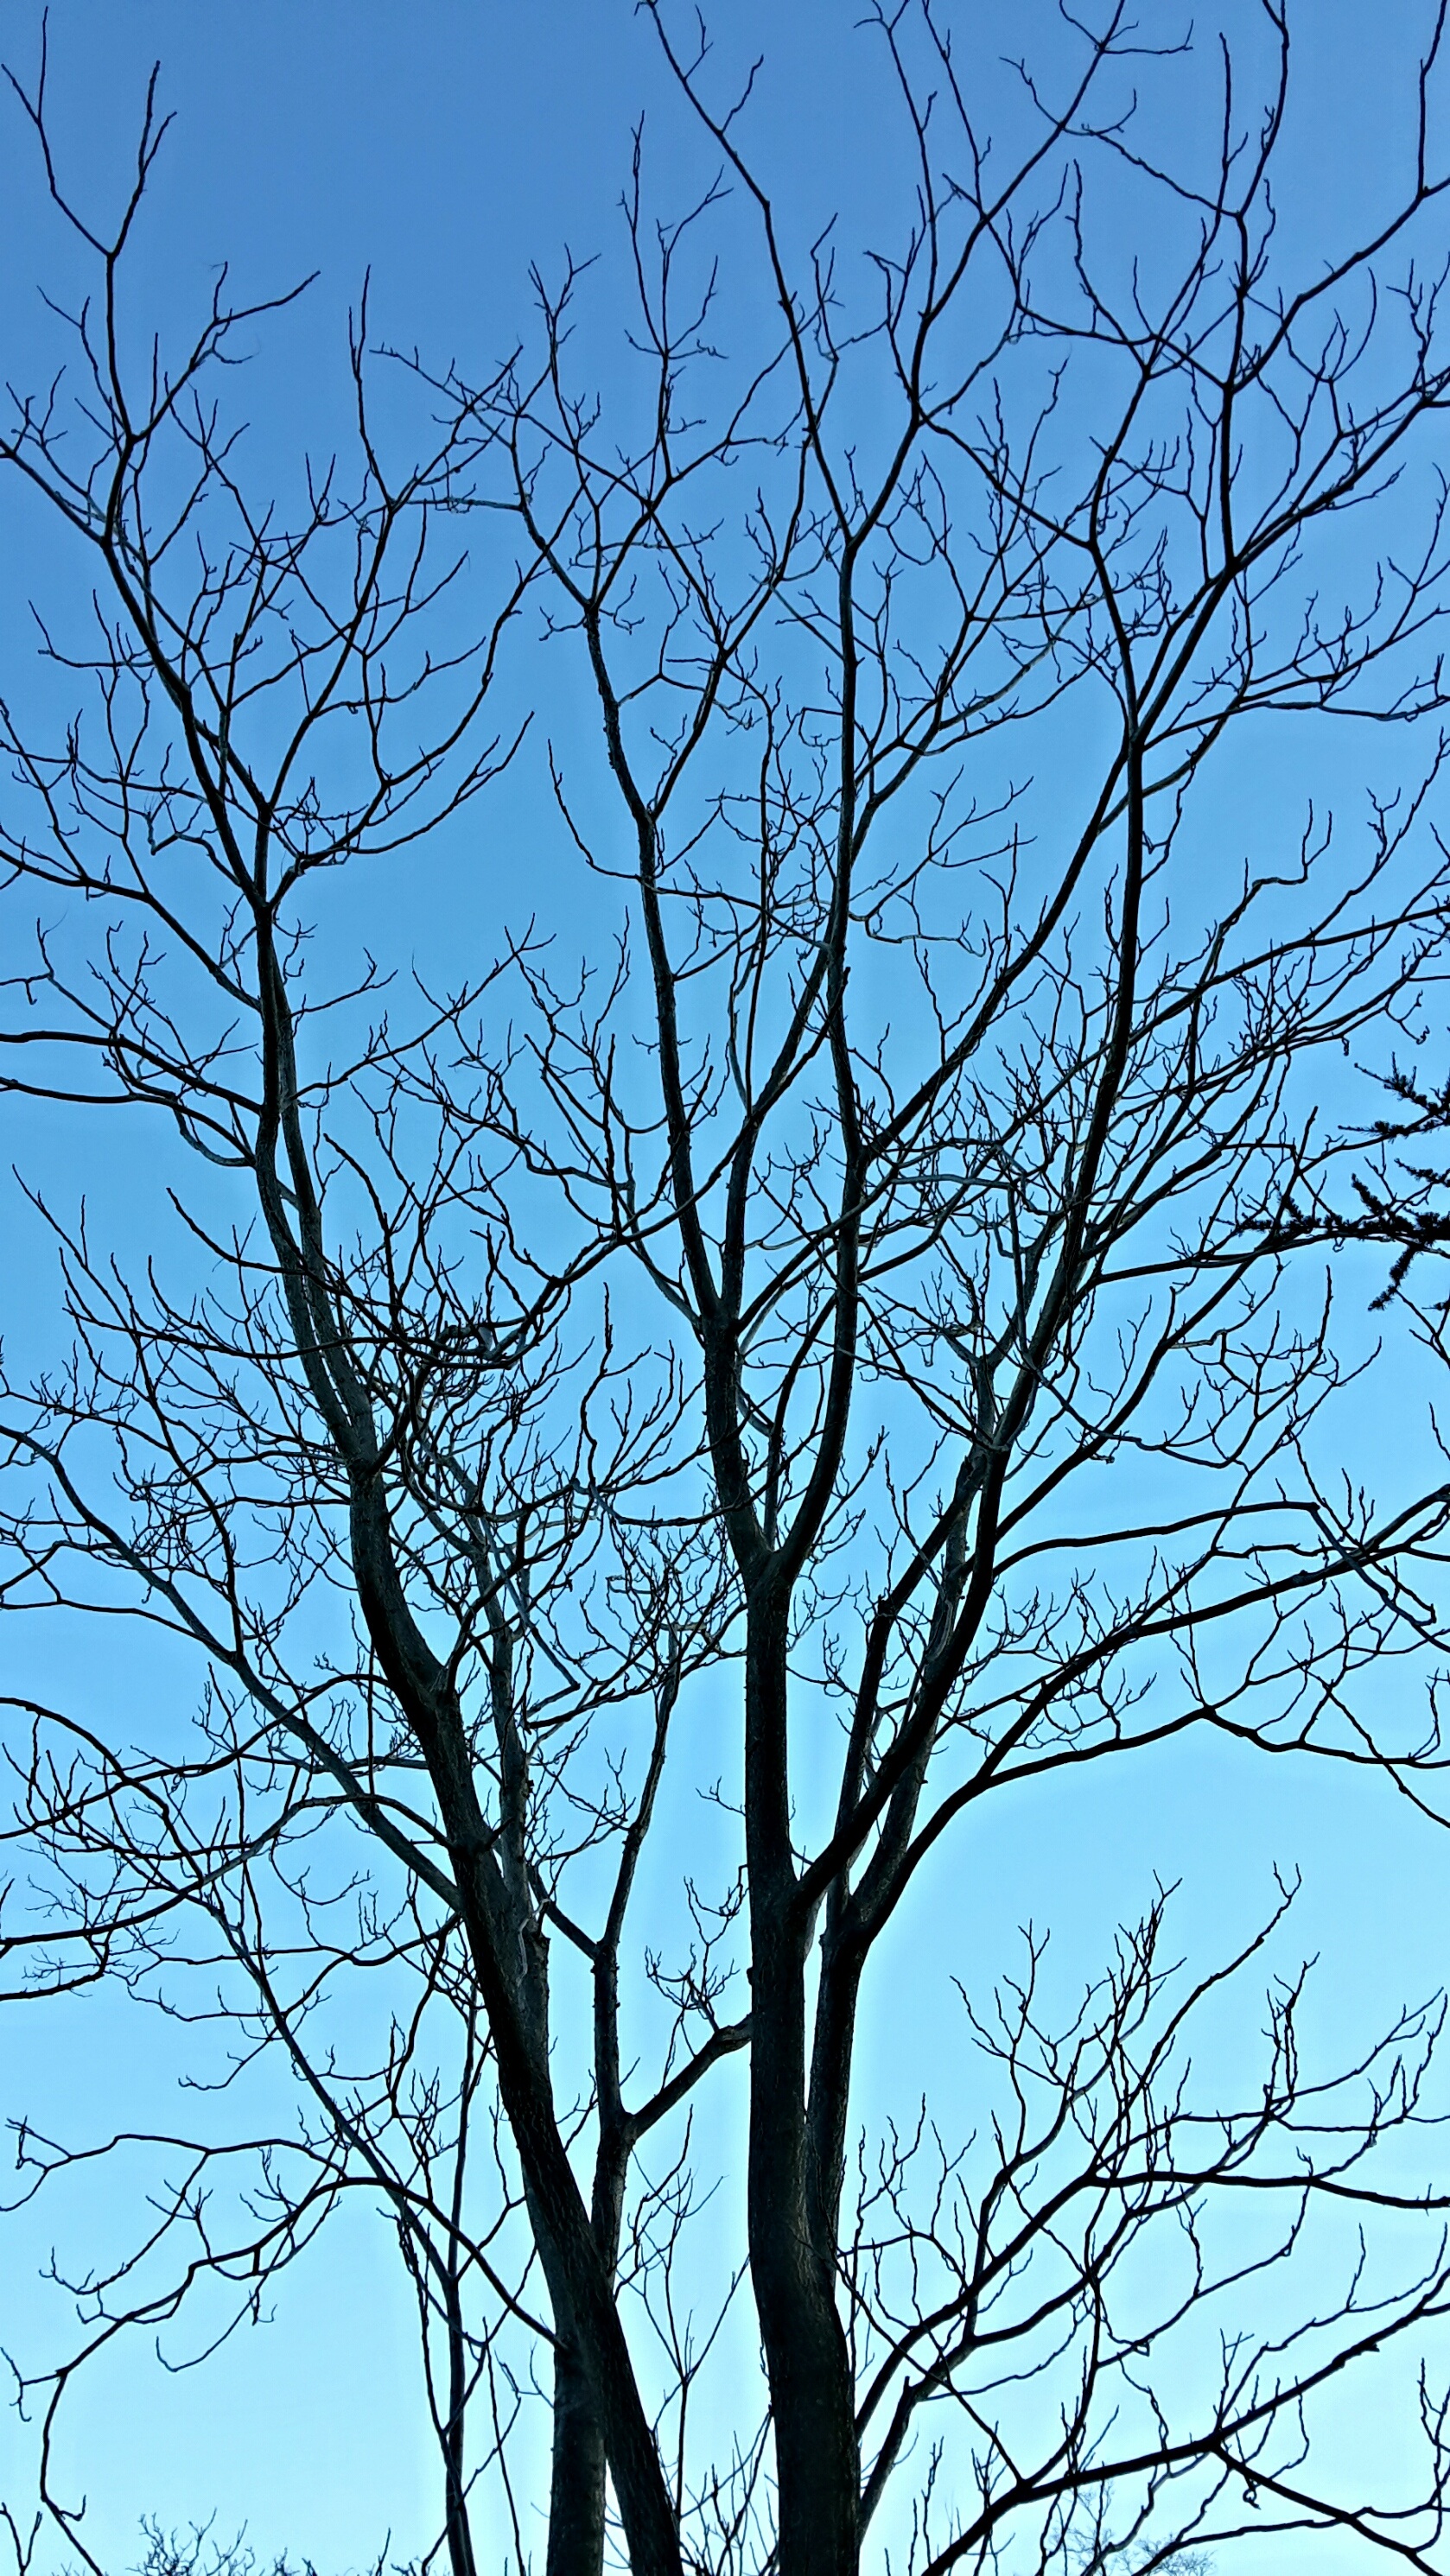
tree, nature, branch, winter, plant, sky, leaf, flower, birch, blue, bare, twig, branches, dry branch, woody plant